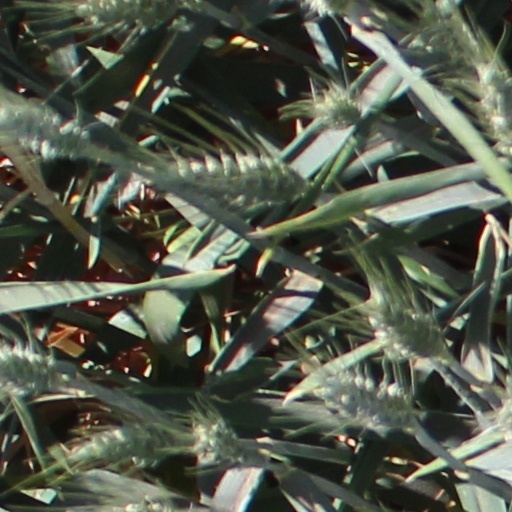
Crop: wheat